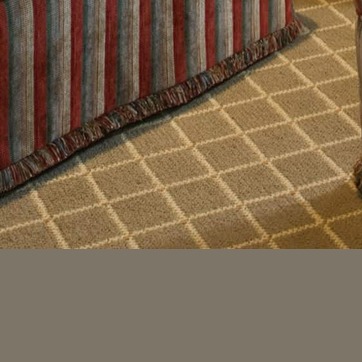
Material: carpet